SCOBY

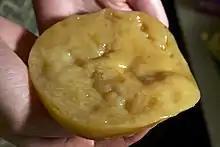
A SCOBY used for brewing kombucha

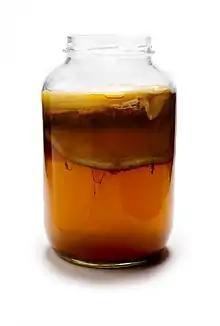
Kombucha co-culture with SCOBY biofilm

Symbiotic culture of bacteria and yeast (SCOBY) is a culinary symbiotic fermentation culture (starter) consisting of lactic acid bacteria (LAB), acetic acid bacteria (AAB), and yeast which arises in the preparation of sour foods and beverages such as kombucha. Beer and wine also undergo fermentation with yeast, but the lactic acid bacteria and acetic acid bacteria components unique to SCOBY are usually viewed as a source of spoilage rather than a desired addition. Both LAB and AAB enter on the surface of barley and malt in beer fermentation and grapes in wine fermentation; LAB lowers the pH of the beer/wine while AAB takes the ethanol produced from the yeast and oxidizes it further into vinegar, resulting in a sour taste and smell. AAB are also responsible for the formation of the cellulose SCOBY.